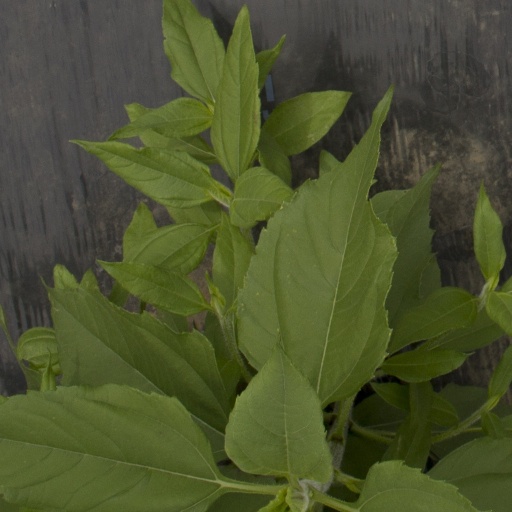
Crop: Jerusalem artichoke